Virendranath Chattopadhyaya

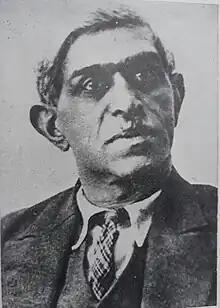

Virendranath Chattopadhyaya (31 October 1880 – 2 September 1937), also known by his pseudonym Chatto, was a prominent Indian revolutionary who worked to overthrow the British Raj in India using armed force. He created alliances with the Germans during World War I, was part of the Berlin Committee organising Indian students in Europe against the British, and explored actions by the Japanese at the time.